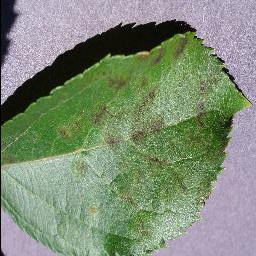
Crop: apple
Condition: scab